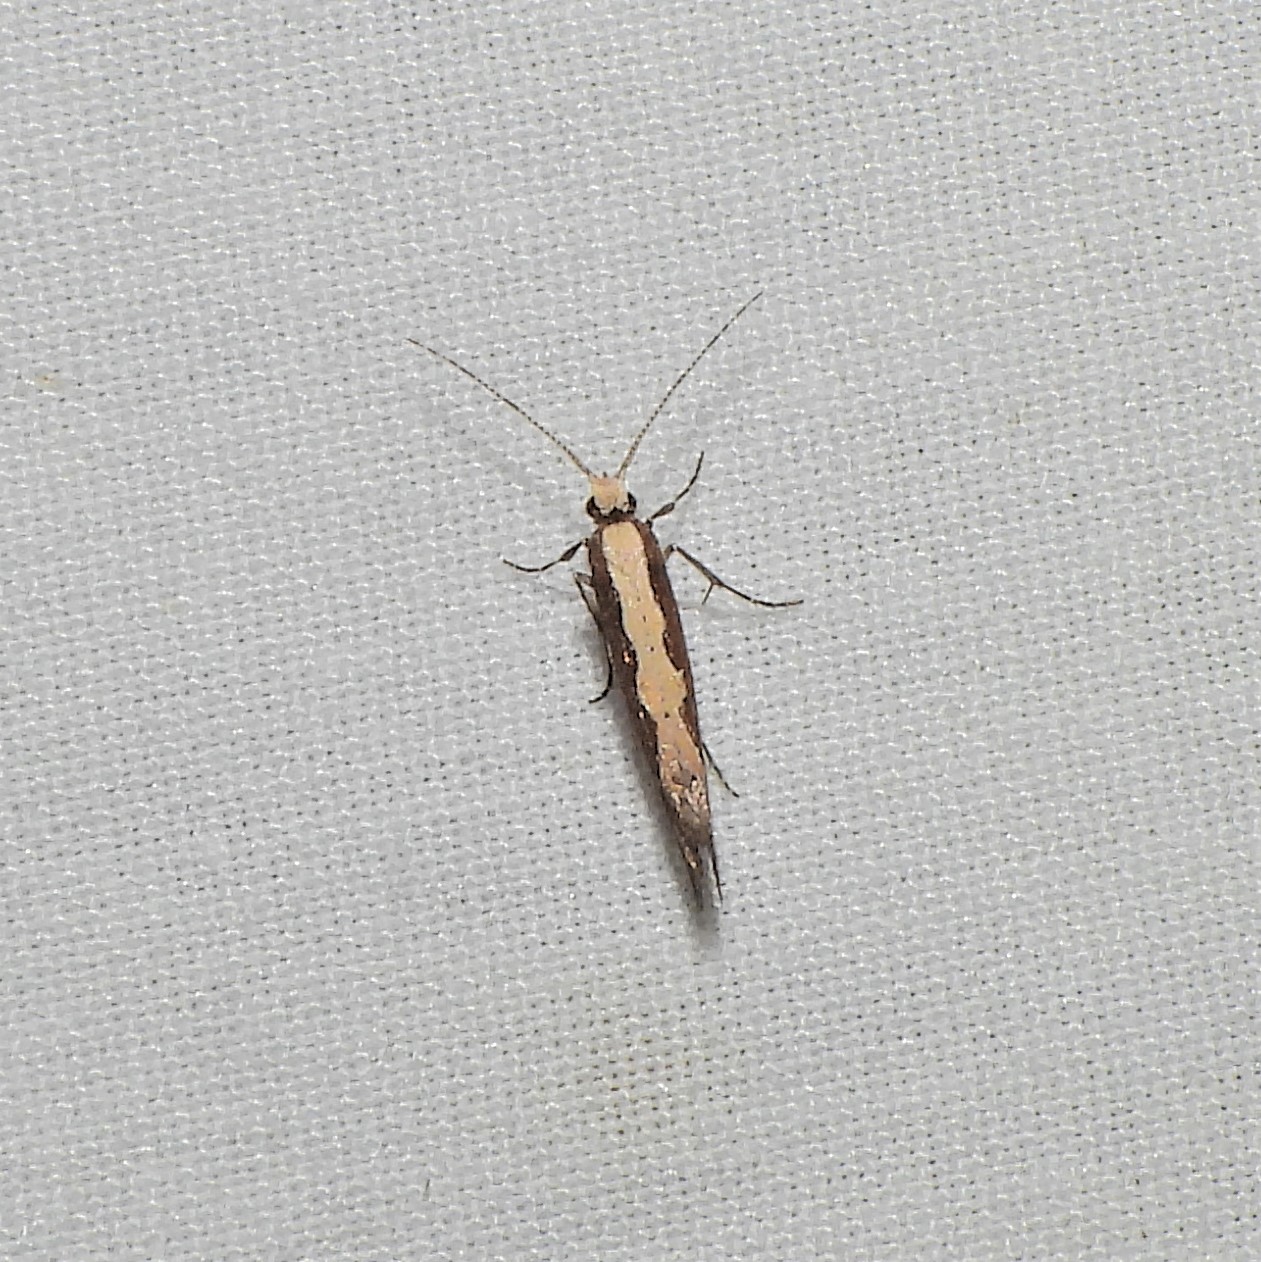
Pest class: diamondback_moth